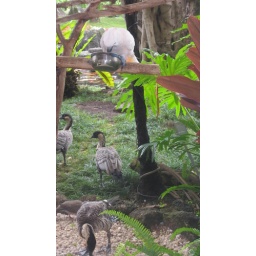
Bird eating over the ducks